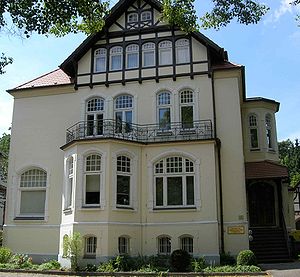
Dansk Skoleforening for Sydslesvig
Centralen for undervisningsmidler, Flensborg
Centralen for undervisningsmidler i Sydslesvig
Dansk Skoleforening for Sydslesvig står bag driften af omkring 55 danske børnehaver og 46 danske skoler i Sydslesvig med cirka 5.600 elever. I Flensborg og Slesvig by findes danske gymnasier.